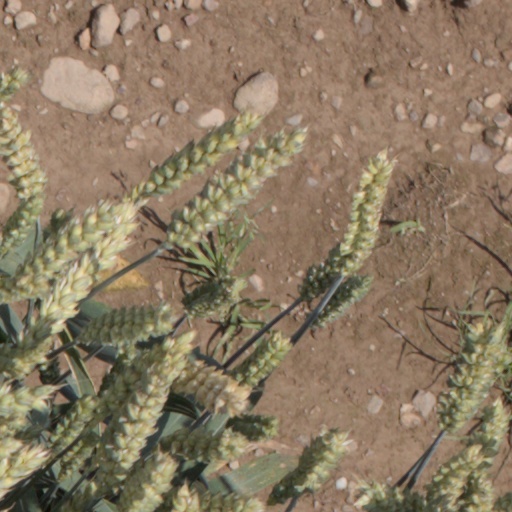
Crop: wheat